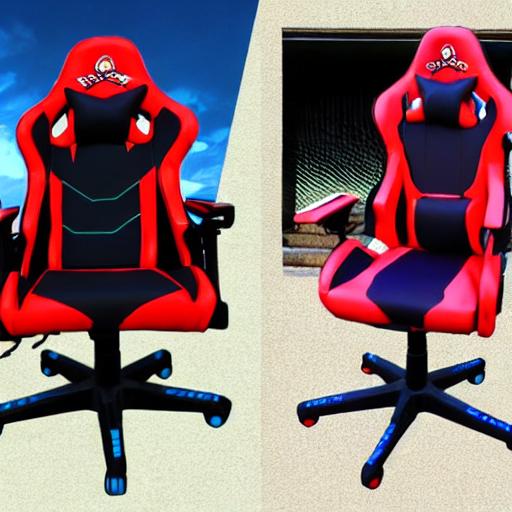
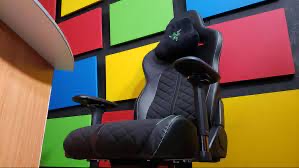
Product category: items_chair
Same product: no